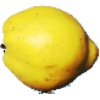
Label: Quince 1